Stuckist demonstrations

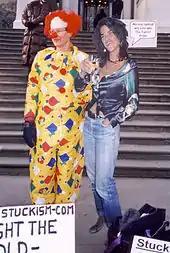
Charles Thomson at the 2001 demonstration with a cut-out of Tracey Emin

The first Stuckist demonstration took place outside Tate Britain on Turner Prize day, 28 November 2000. The group took care to work within the regulations in order to subvert them and ridicule the institution. They were dressed as clowns, and had obtained advance permission to enter the museum in this costume. They announced on their web site (and in the London Evening Standard):